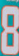
Number: 8